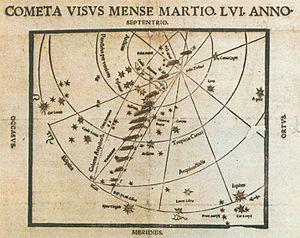
La grande comète de 1556 est une comète parabolique du système solaire.